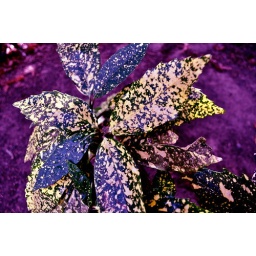
plant by Ayres building